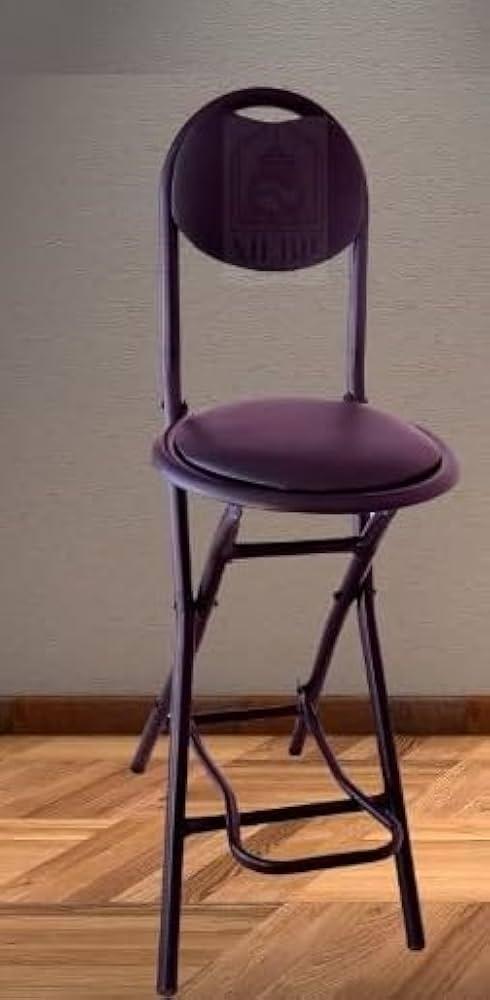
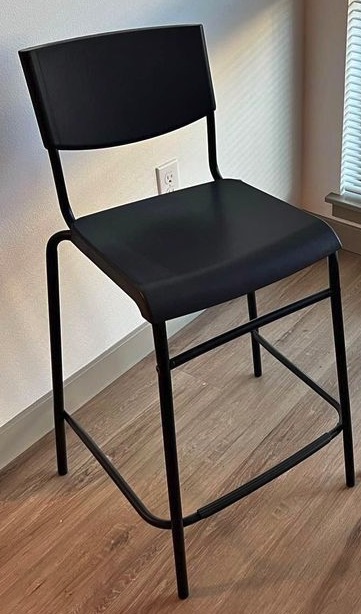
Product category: stool
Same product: no